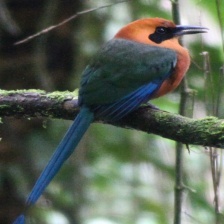
Species: RUFUOS MOTMOT
Scientific name: BARYPHTHENGUS MARTII